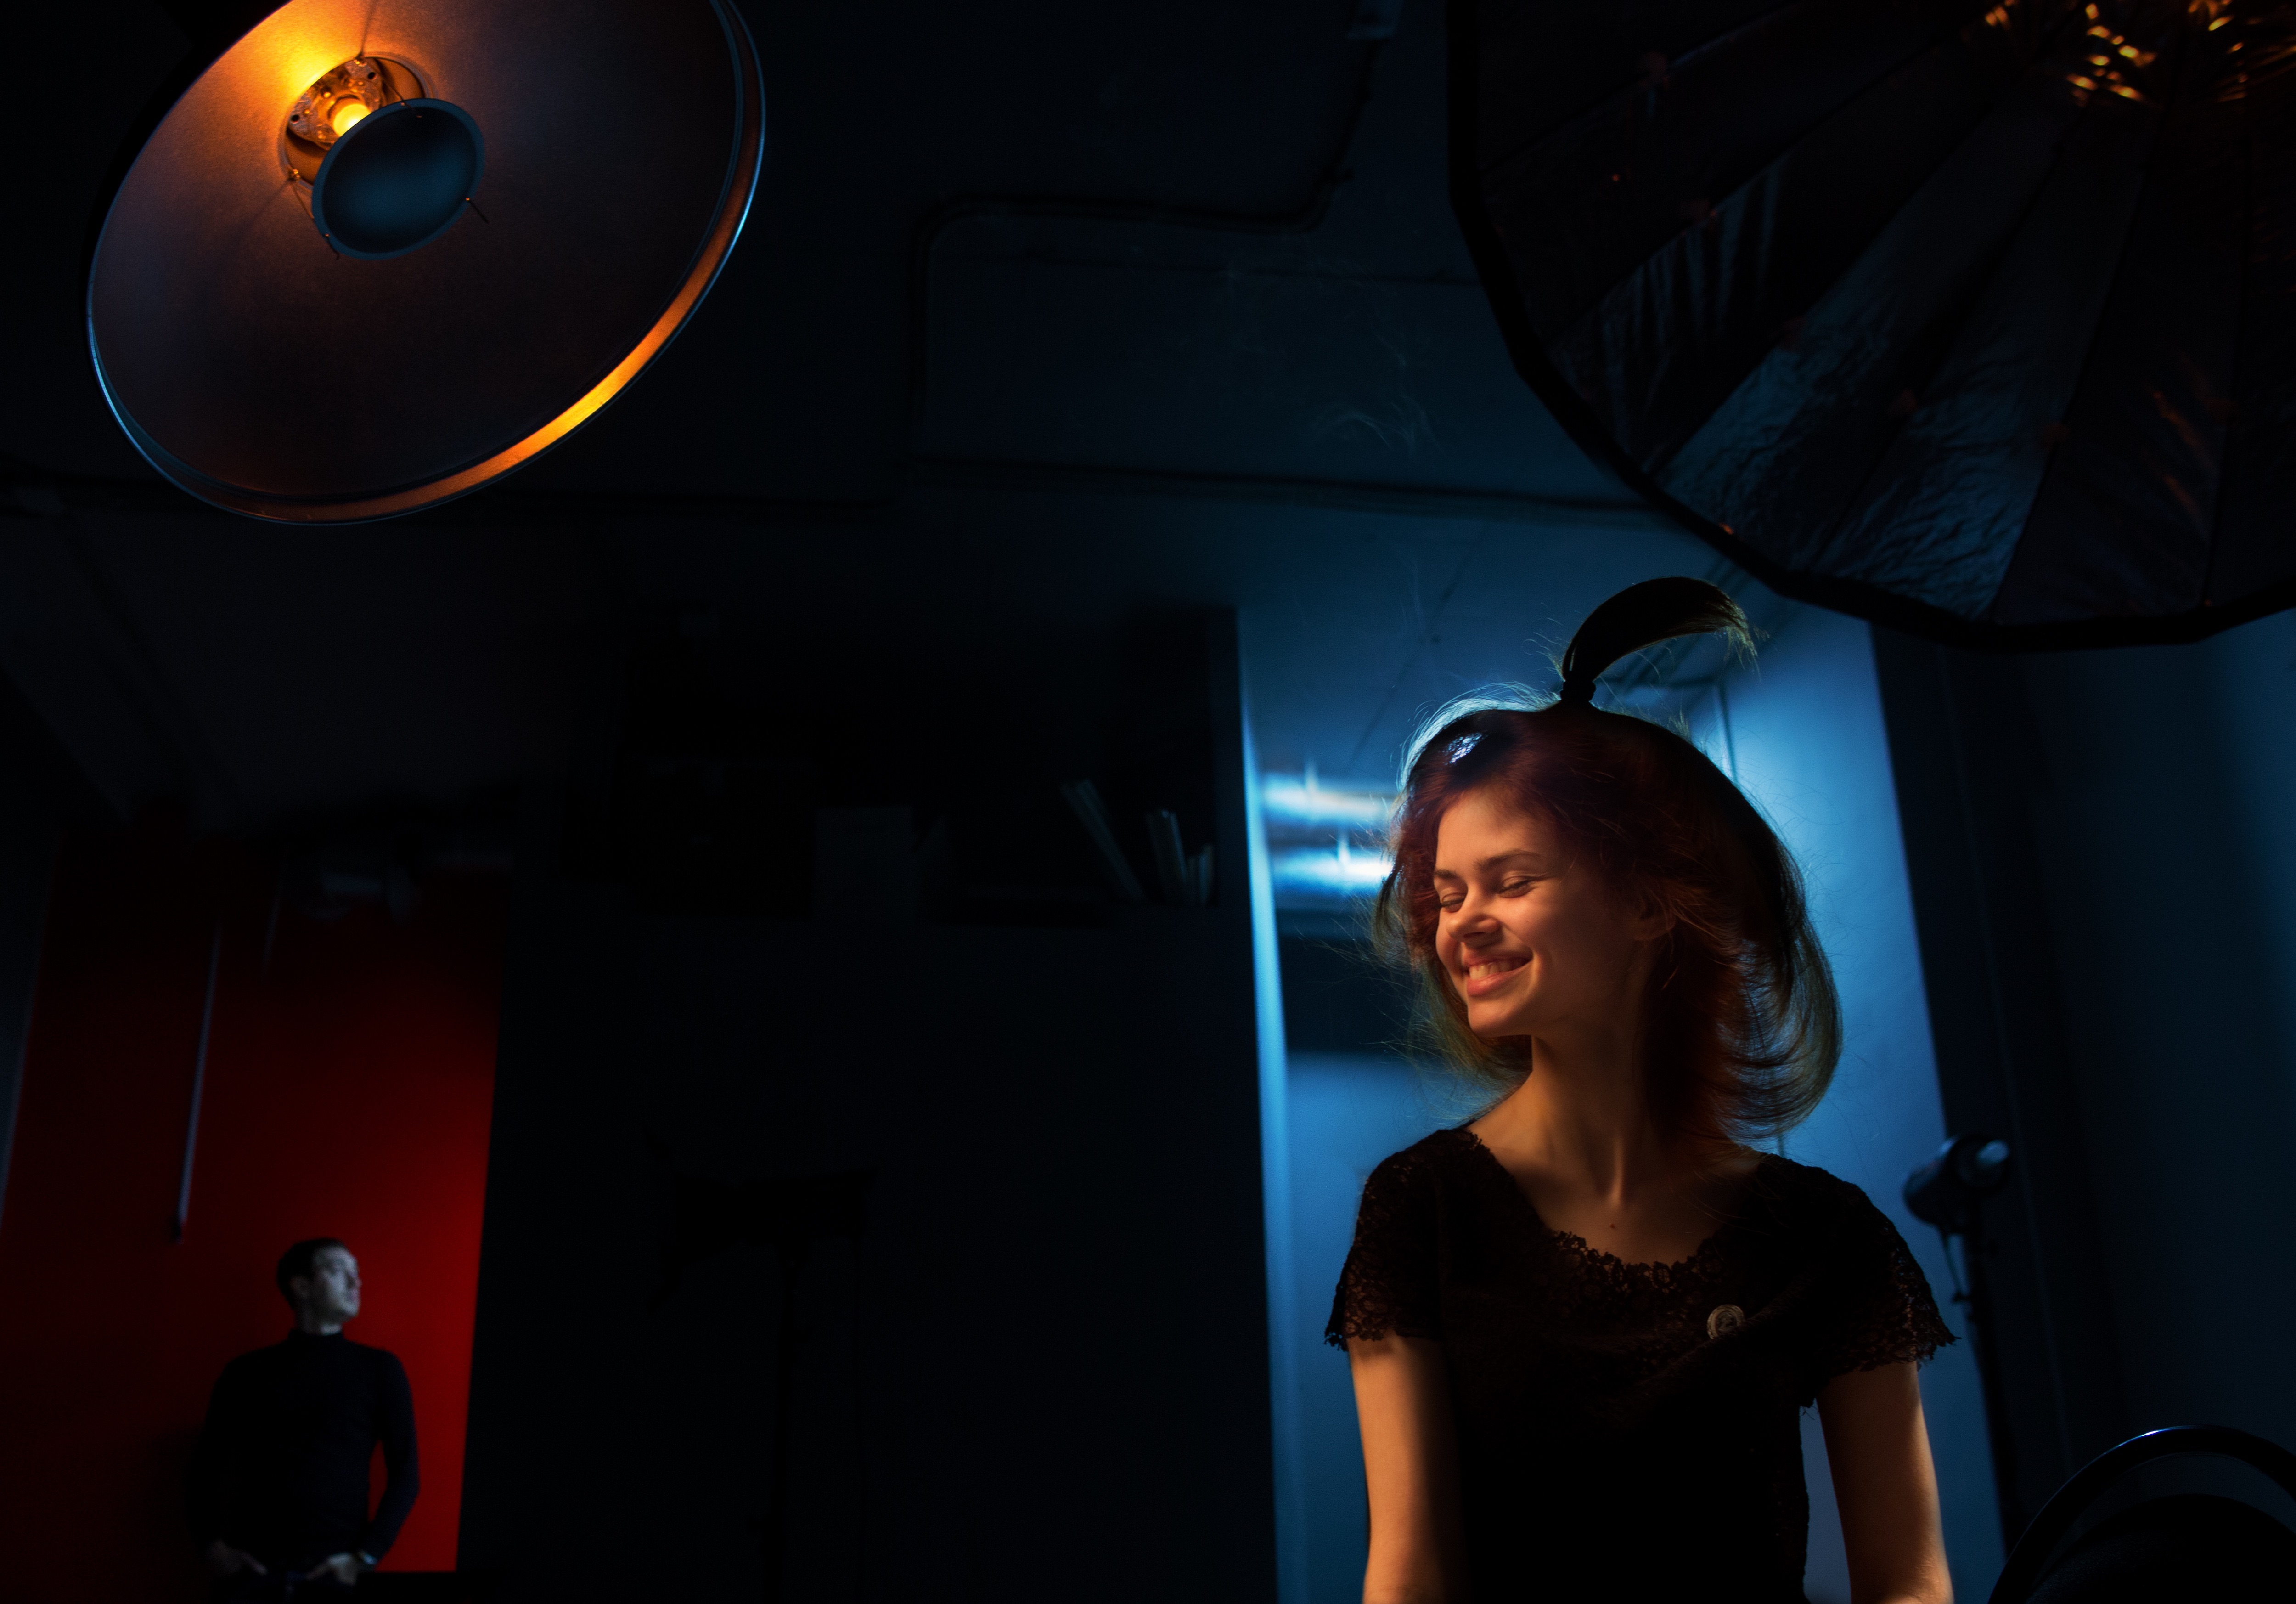
music, light, night, darkness, stage, performance, singing, entertainment, screenshot